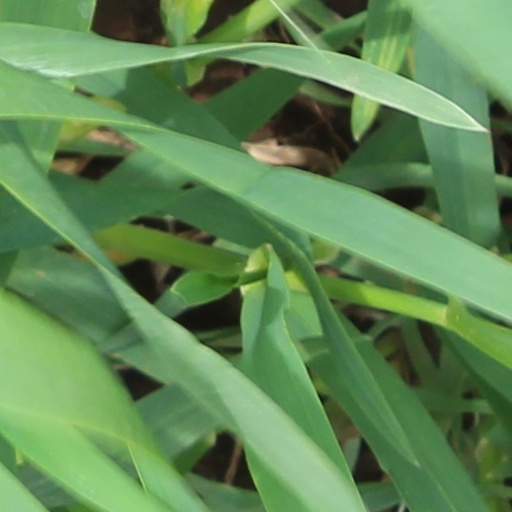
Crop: wheat